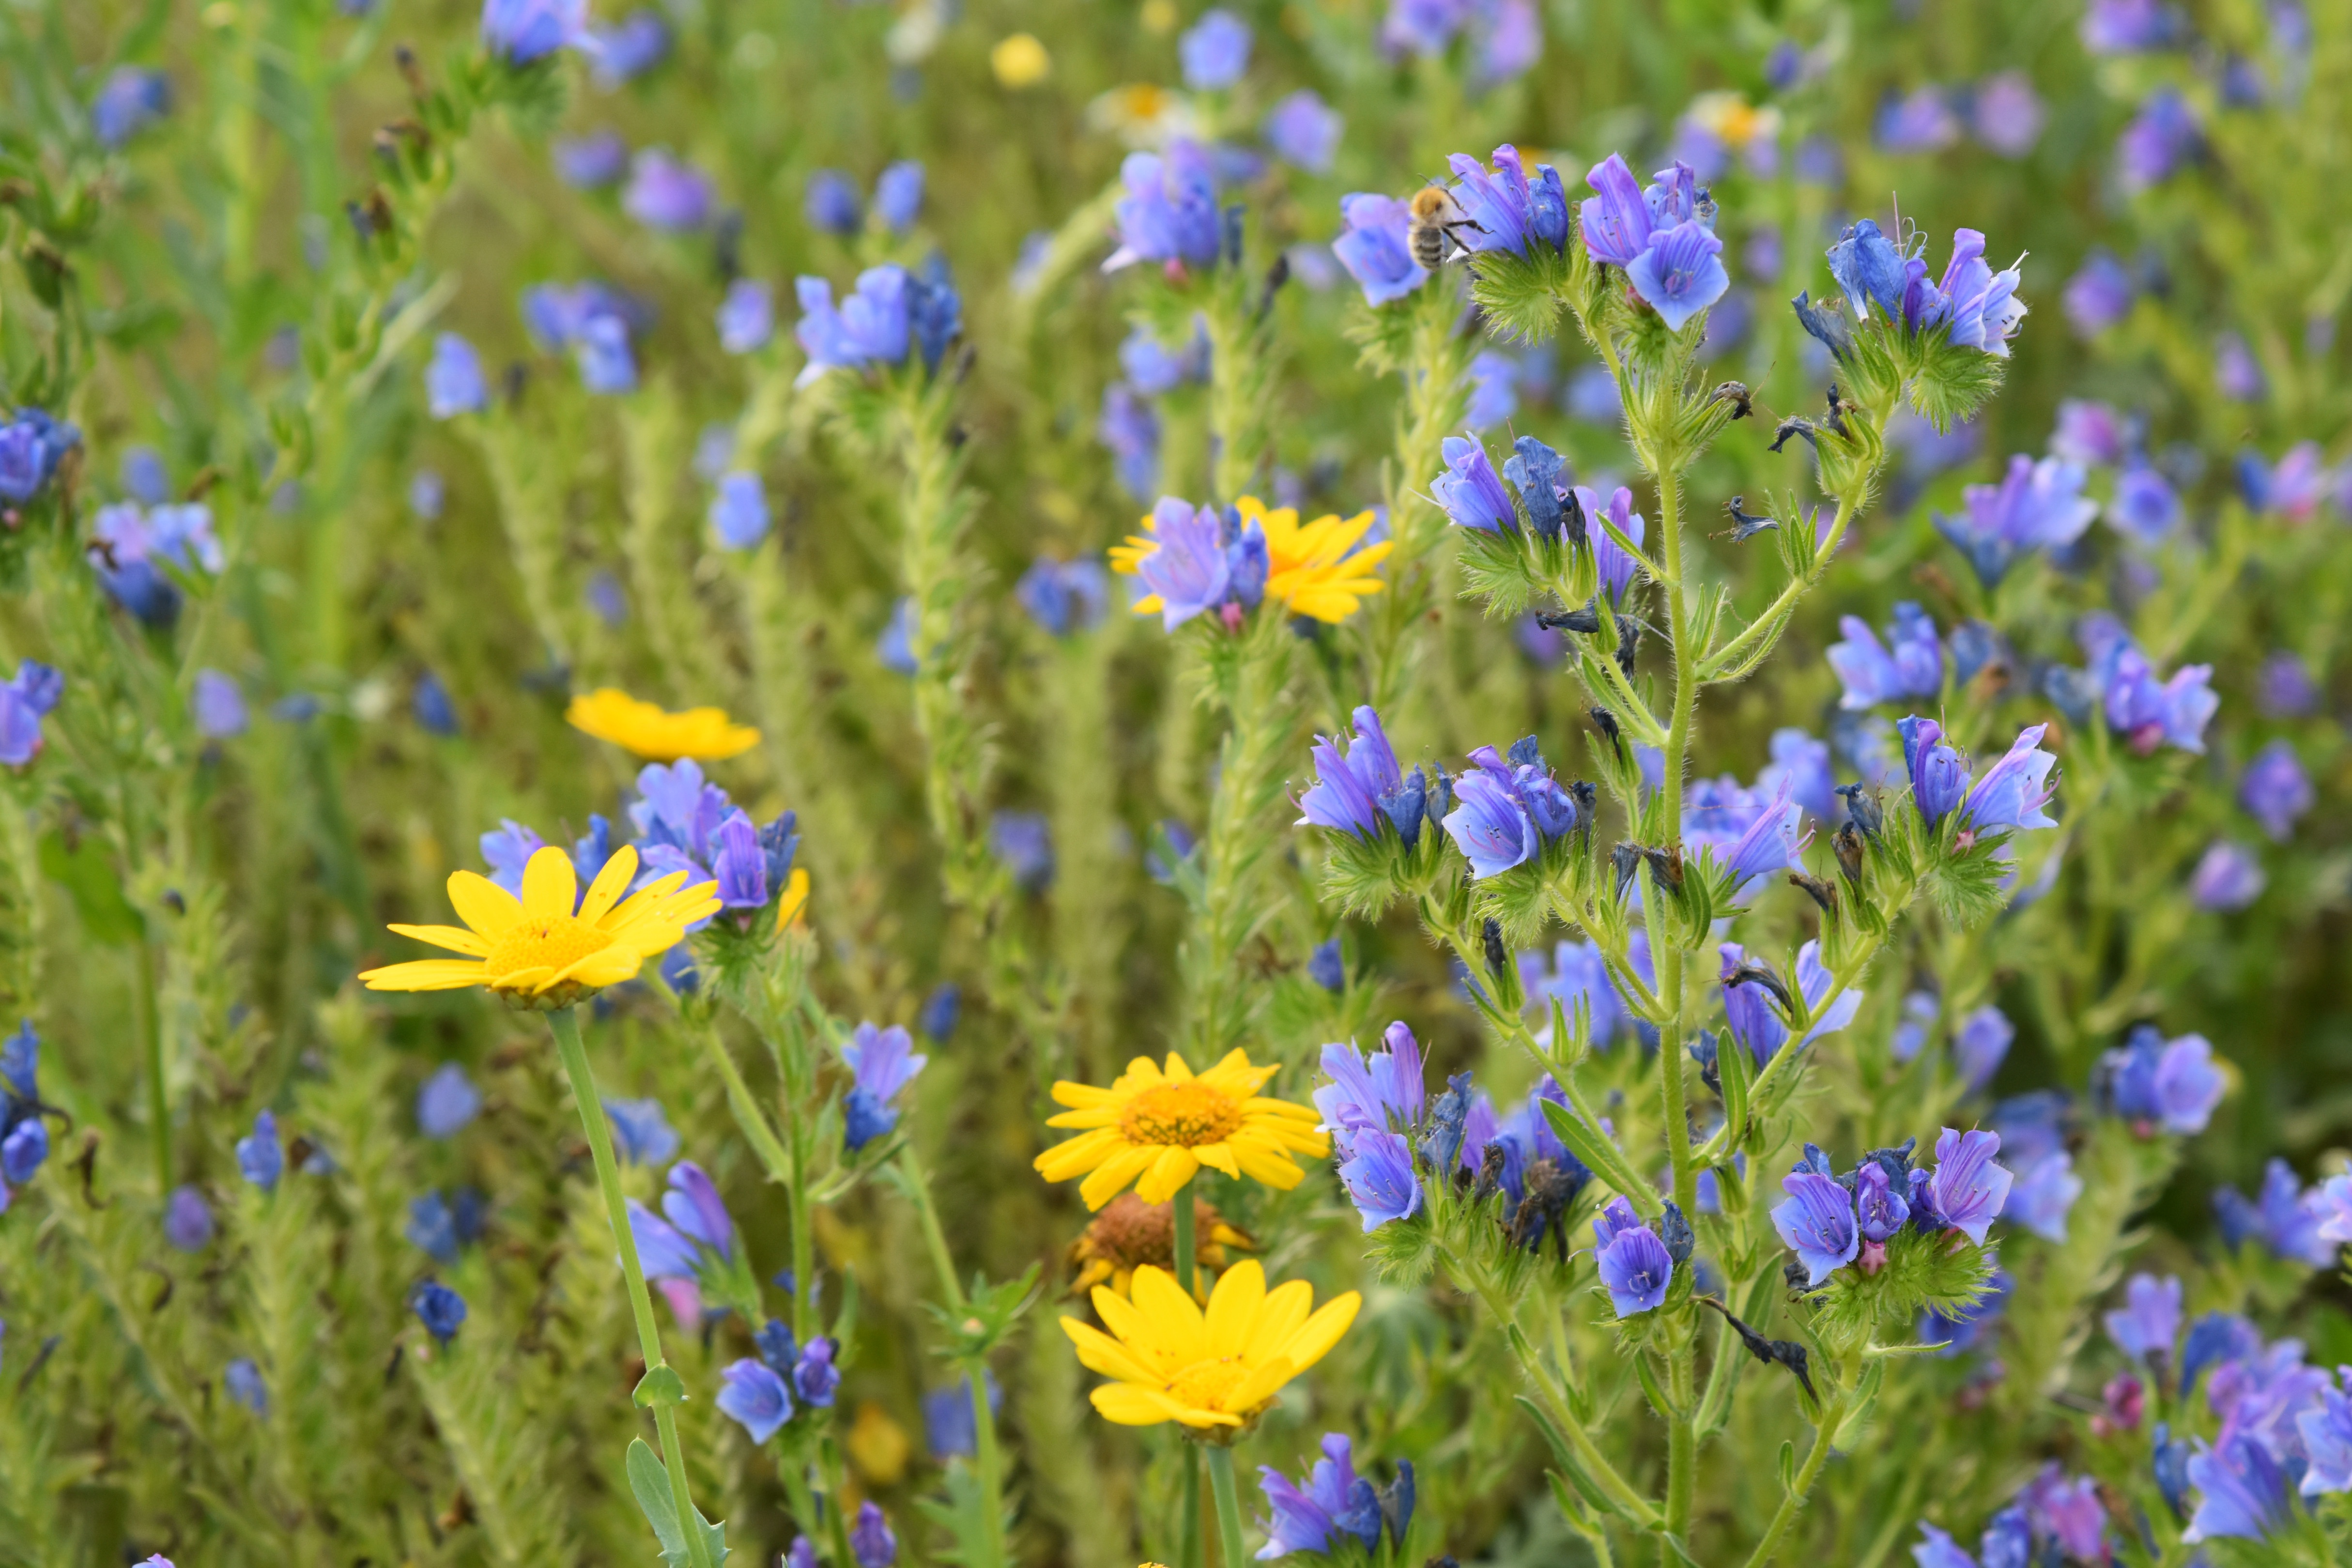
nautral, flower, plant, blue, petal, natural landscape, herbaceous plant, grass, groundcover, flowering plant, meadow, grassland, landscape, annual plant, terrestrial plant, prairie, agriculture, field, daisy family, Forb, wildflower, electric blue, crop, wildlife, pasture, plant stem, herb, wood, perennial plant, sunflower